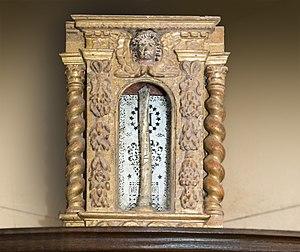
L'église Saint-Martin de Castelnau-d'Estrétefonds est une église catholique, située à Castelnau-d'Estrétefonds dans le département de la Haute-Garonne et la région Midi-Pyrénées. Église a été inscrite au titre des monuments historiques en 2001.
Saint Dié, ou saint Déodat de Nevers, Deodatus en latin d'Église, ou saint Dieudonné en ancien français, est un personnage légendaire du VIIᵉ siècle, premier patron d'un vaste ban montagnard centré sur la haute vallée de la Meurthe dans les Vosges. Il ne doit pas être confondu avec Saint Deodat de Nole.